Tunisian wine

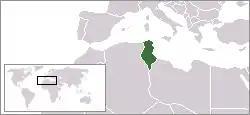
Location of Tunisia.

Tunisian wine has a long history dating back to the Antiquity like most Mediterranean countries with the Phoenicians and Carthage .